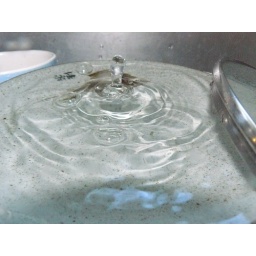
Splash of water caught in action in the sink